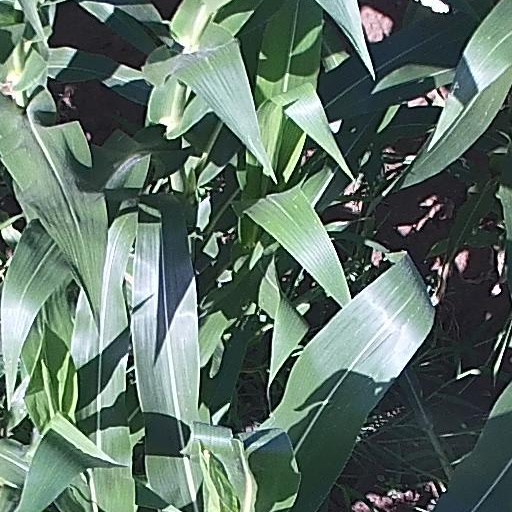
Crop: maize; corn